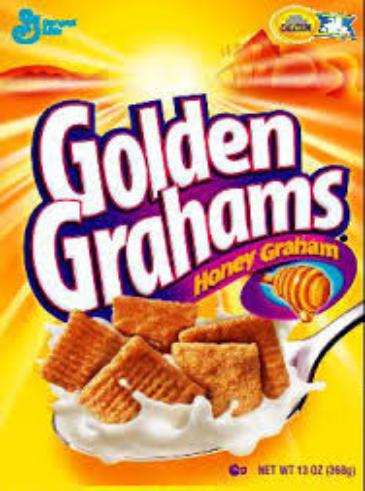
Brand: Golden Grahams
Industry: Food